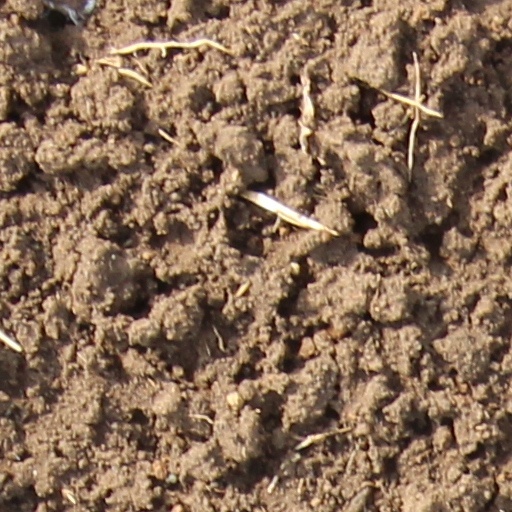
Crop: wheat